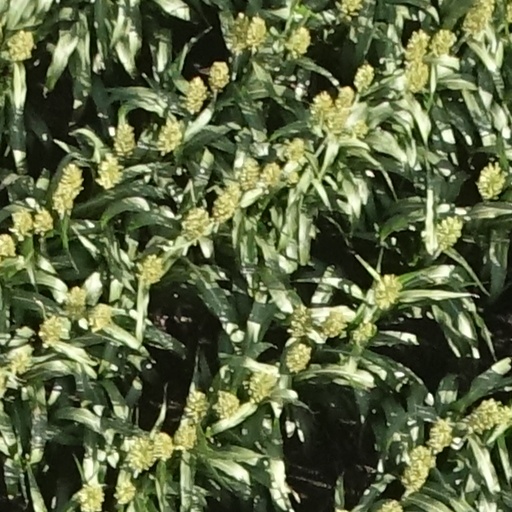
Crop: sorghum